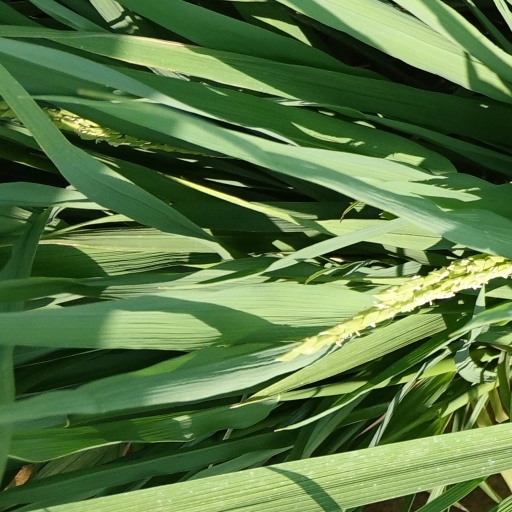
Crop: rice